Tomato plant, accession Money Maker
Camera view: horizontal (90 deg, fisheye); turntable rotation: 180 degrees
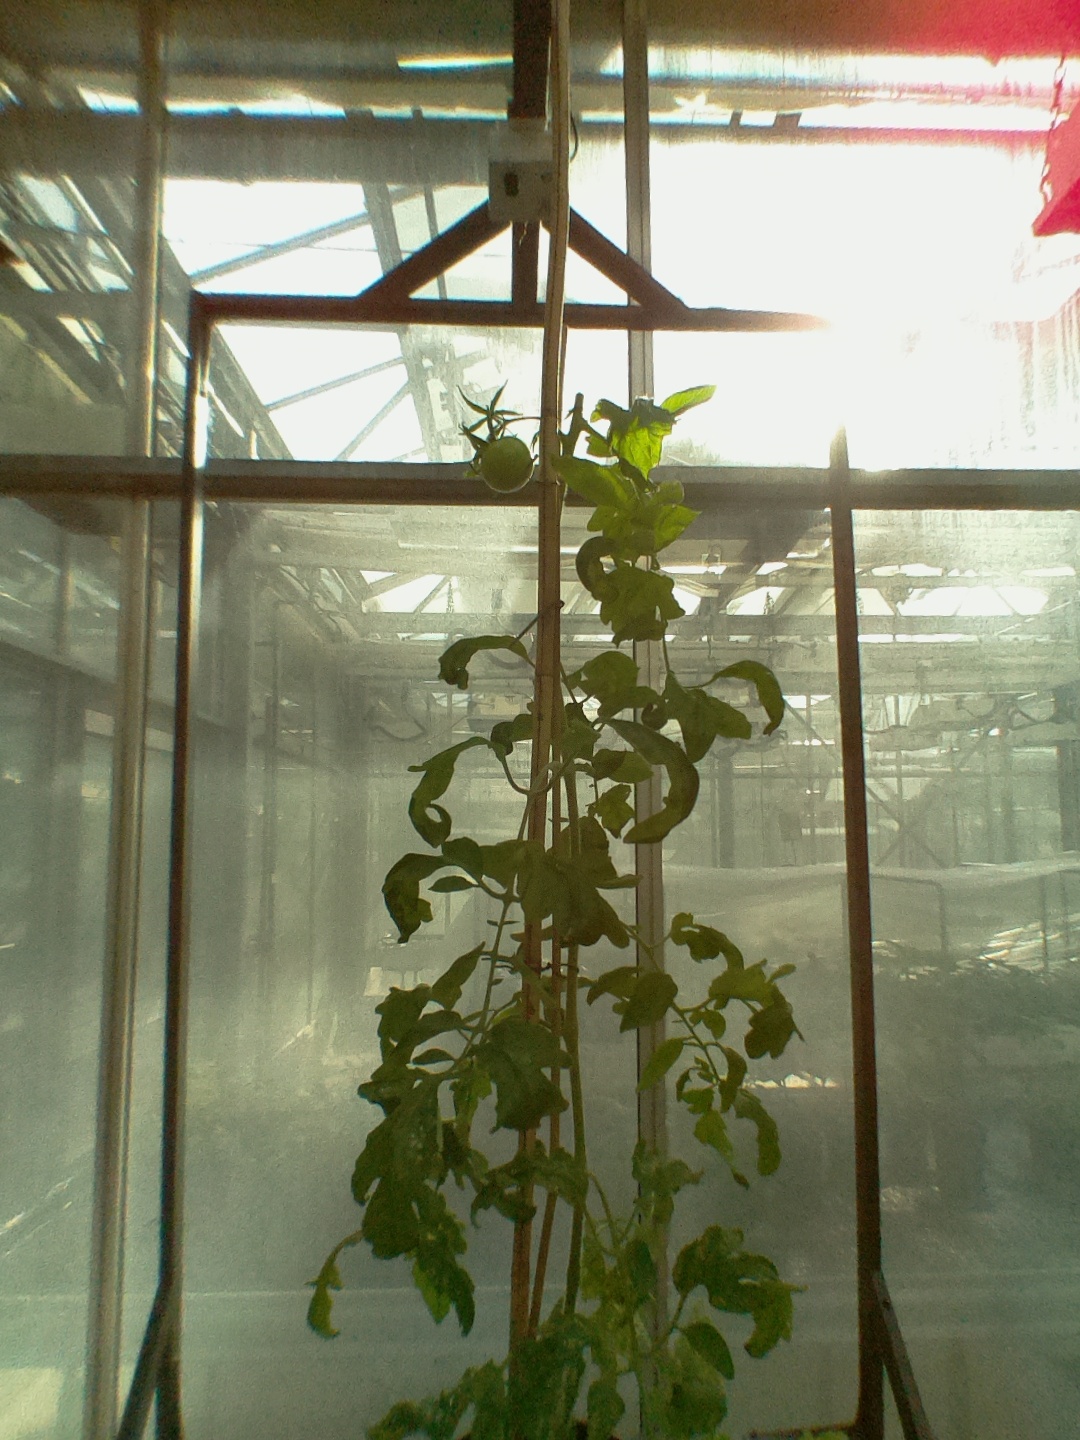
BBCH growth stage 74: 40%-50% of final fruit size